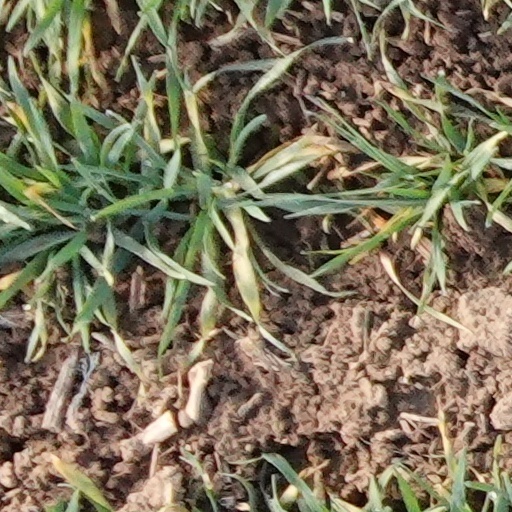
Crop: wheat